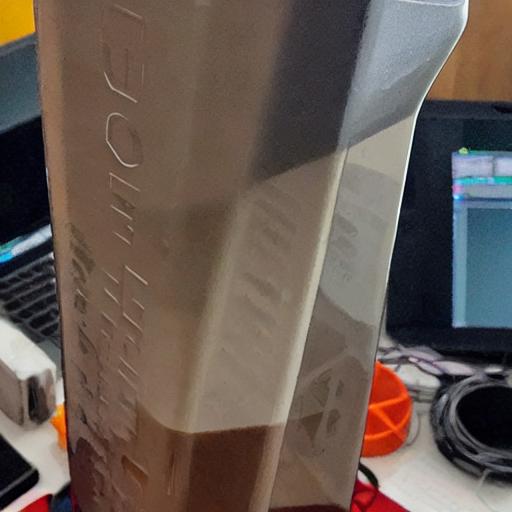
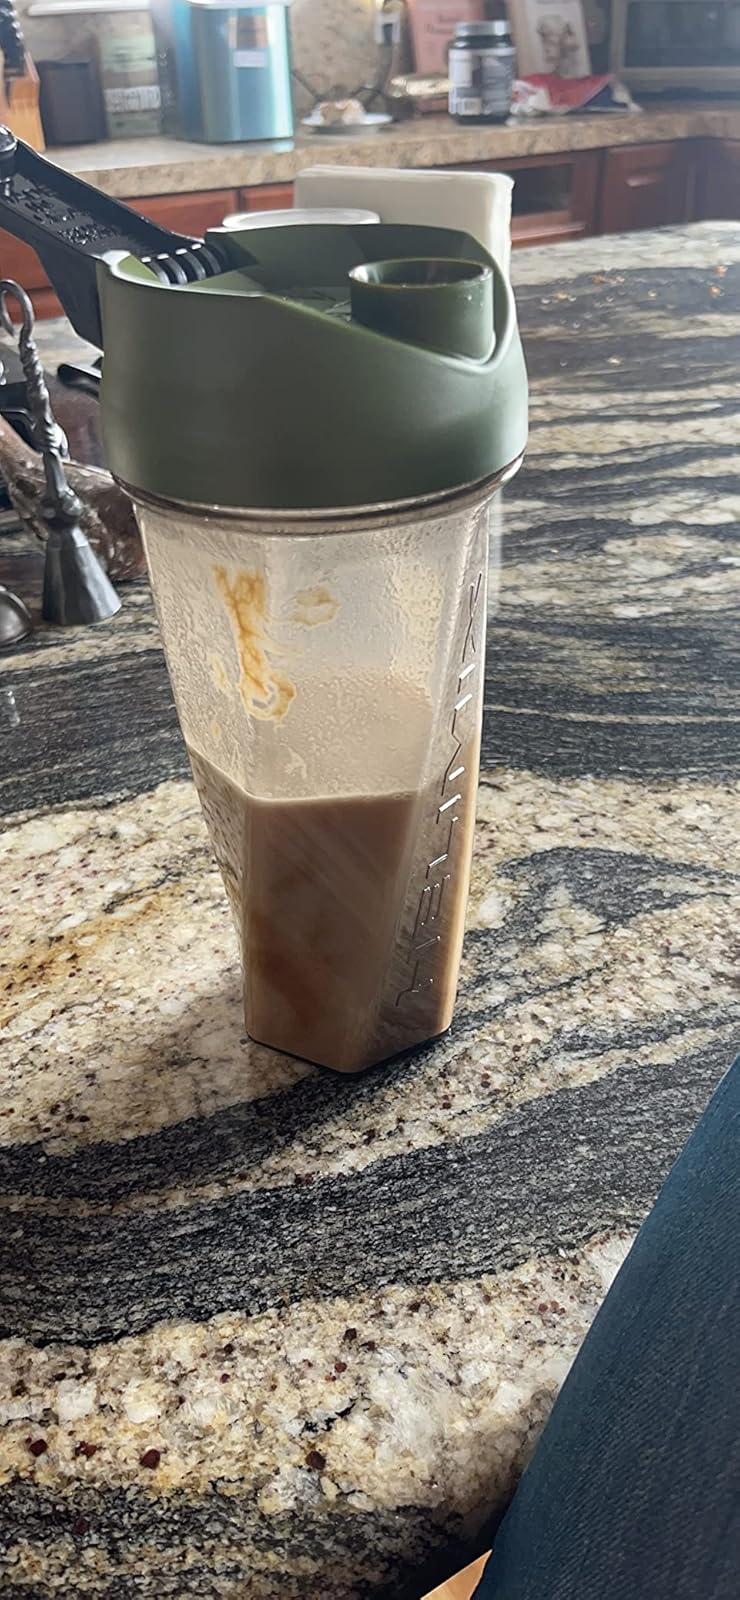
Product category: items_blender
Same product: no